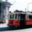
Label: streetcar